Texas Music Office

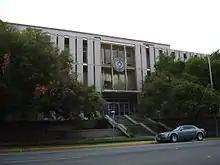
The Texas State Insurance Building has the offices of the Texas Music Office

The Texas Music Office (TMO) is a state-funded business promotion office and information clearinghouse for the Texas music industry. It is headquartered in the State Insurance Building in Austin.